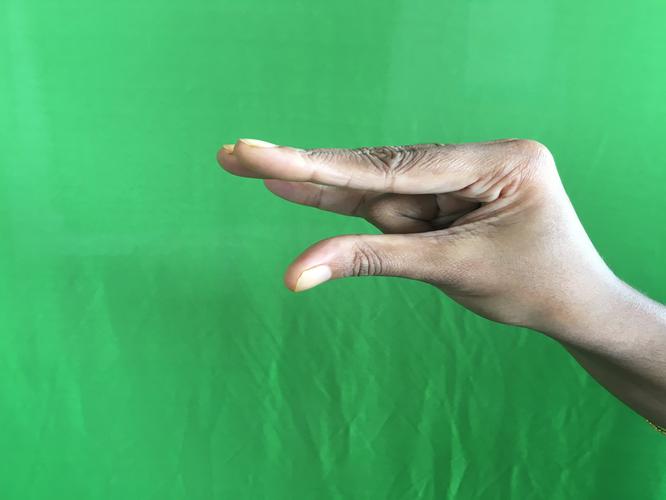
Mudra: Kangulam
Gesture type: single_hand